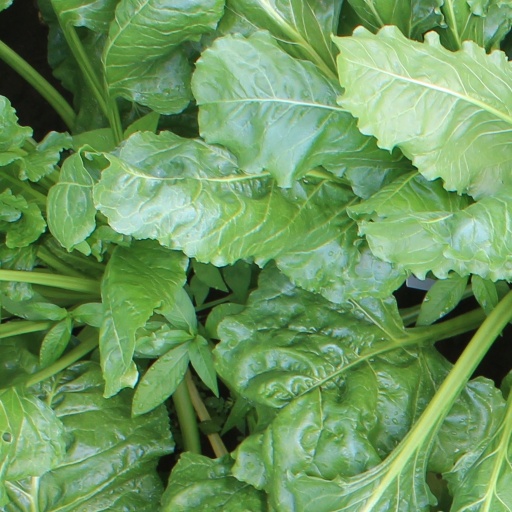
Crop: sugar beet